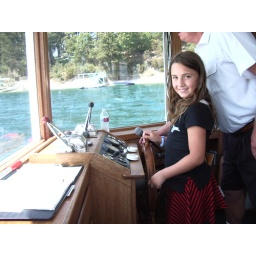
Sydney driving the boat on the lake in Lake Arrowhead, CA. '07